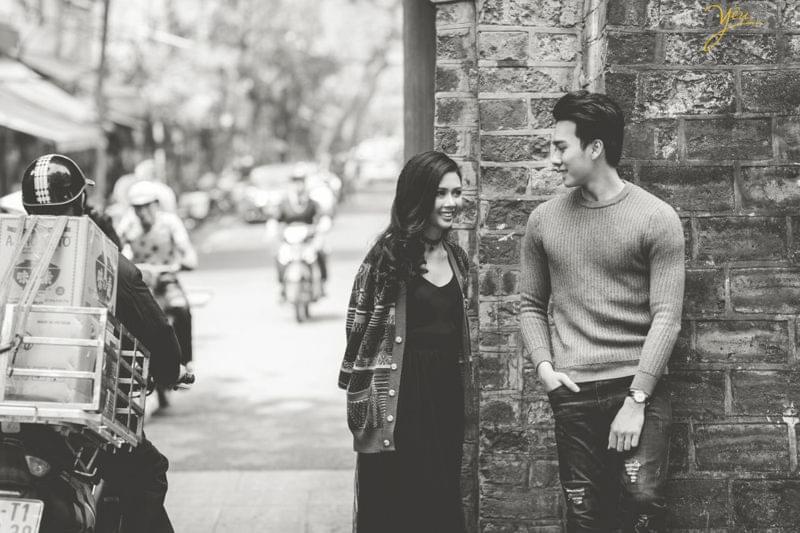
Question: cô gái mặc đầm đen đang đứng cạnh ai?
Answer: cô gái mặc đầm đen đang đứng cạnh chàng trai mặc áo len